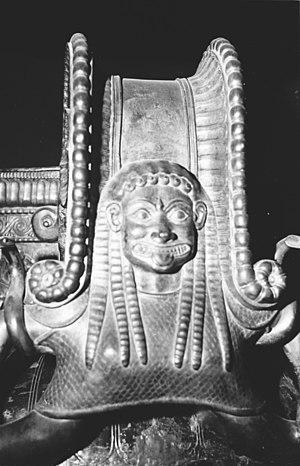
Photographie du cratère de Vix, un vase de bronze, du type cratère, découvert en 1953 dans la tombe d'une princesse celte à Vix (Côte-d'Or) datée vers 510 av. J.-C. Les cratères étaient, dans l'antiquité, destinés à opérer un mélange entre le vin, imbuvable seul, l'eau, et sans doute divers aromates. C'est un objet exceptionnel de par sa taille (1,24 m) et sa facture. Il est constitué de l'assemblage de plusieurs pièces séparées, l'ensemble pèse 208,6 kg. Le vase est fait d'une seule pièce en feuille de bronze martelée et pèse environ 60 kg. Son fond est arrondi, son diamètre maximal est de 1,27 m. et sa capacité est de 1100 litres
Cet article relate les dates marquantes dans l'histoire de la Provence.
Le cratère de Vix est un cratère de bronze utilisé pour contenir le vin, découvert en 1953 dans la tombe de Vix, sépulture d'une princesse celte à Vix, et daté d'environ 520 ans av. J.-C. Il est aujourd'hui conservé et exposé au musée du Pays châtillonnais, à Châtillon-sur-Seine.